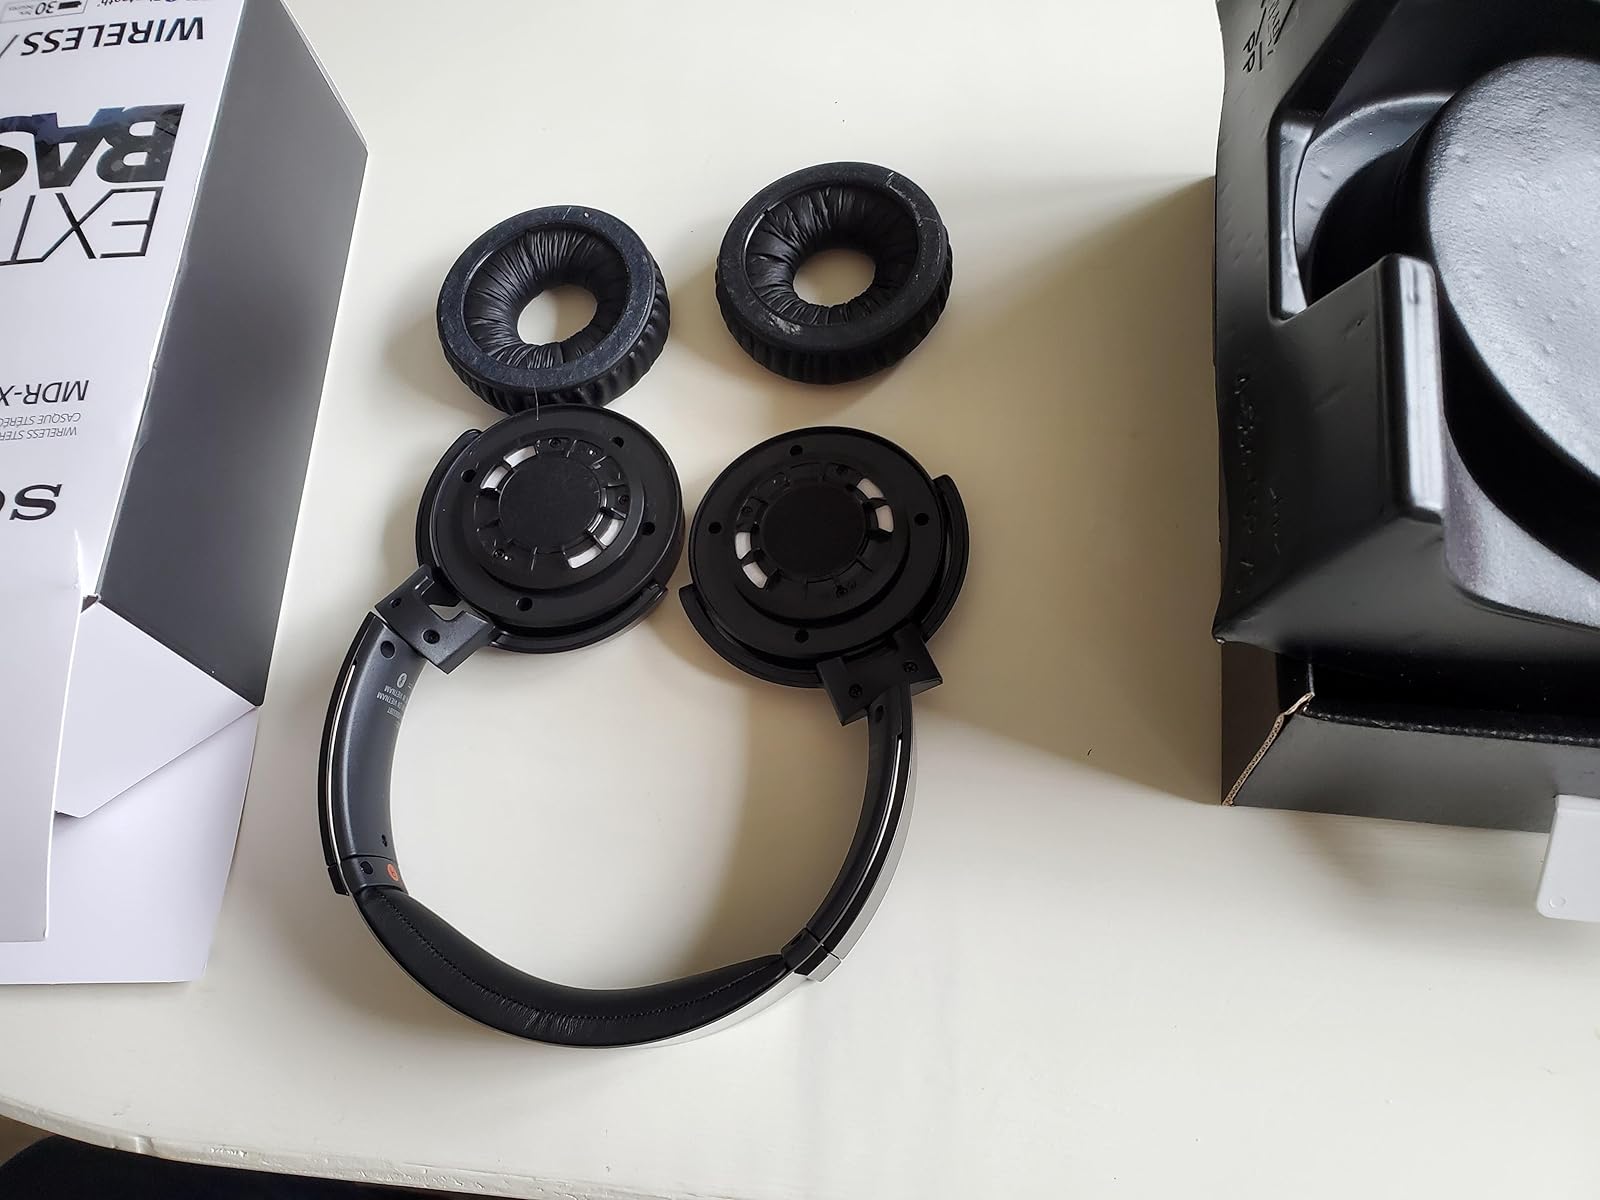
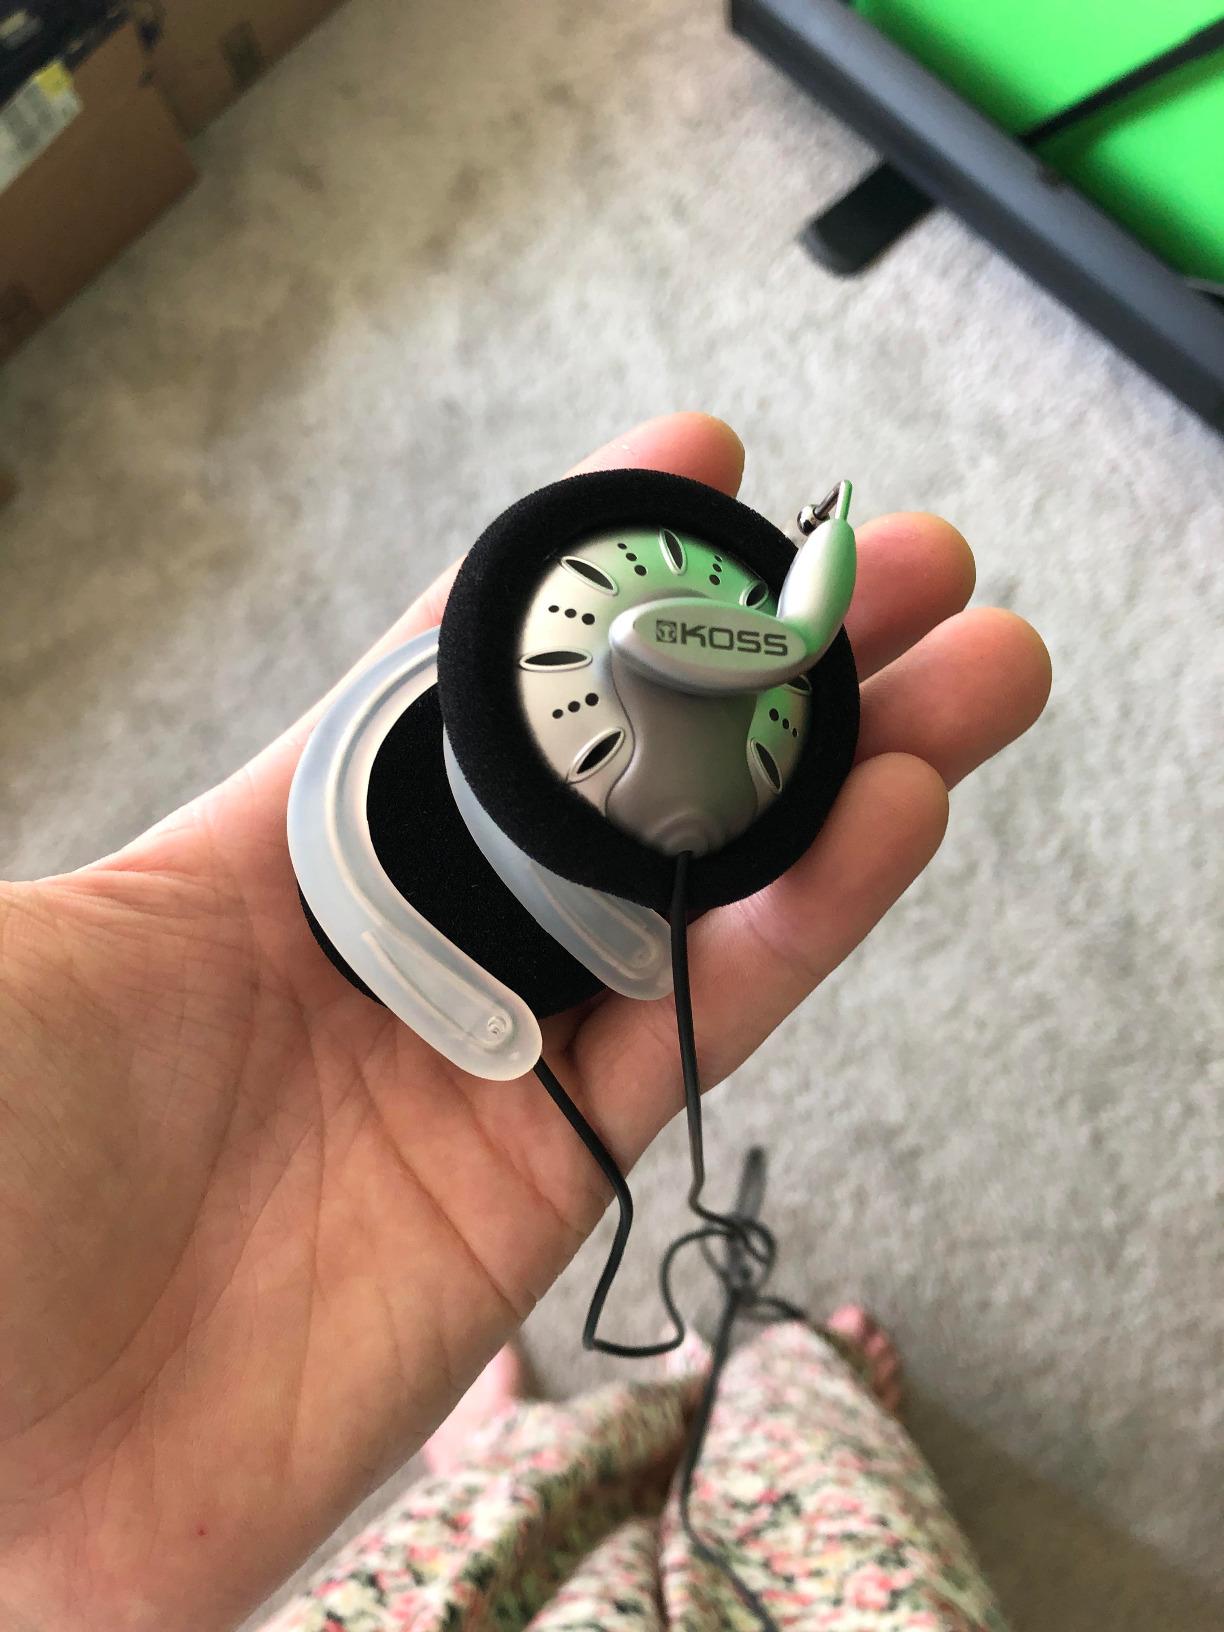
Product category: headphones
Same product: no